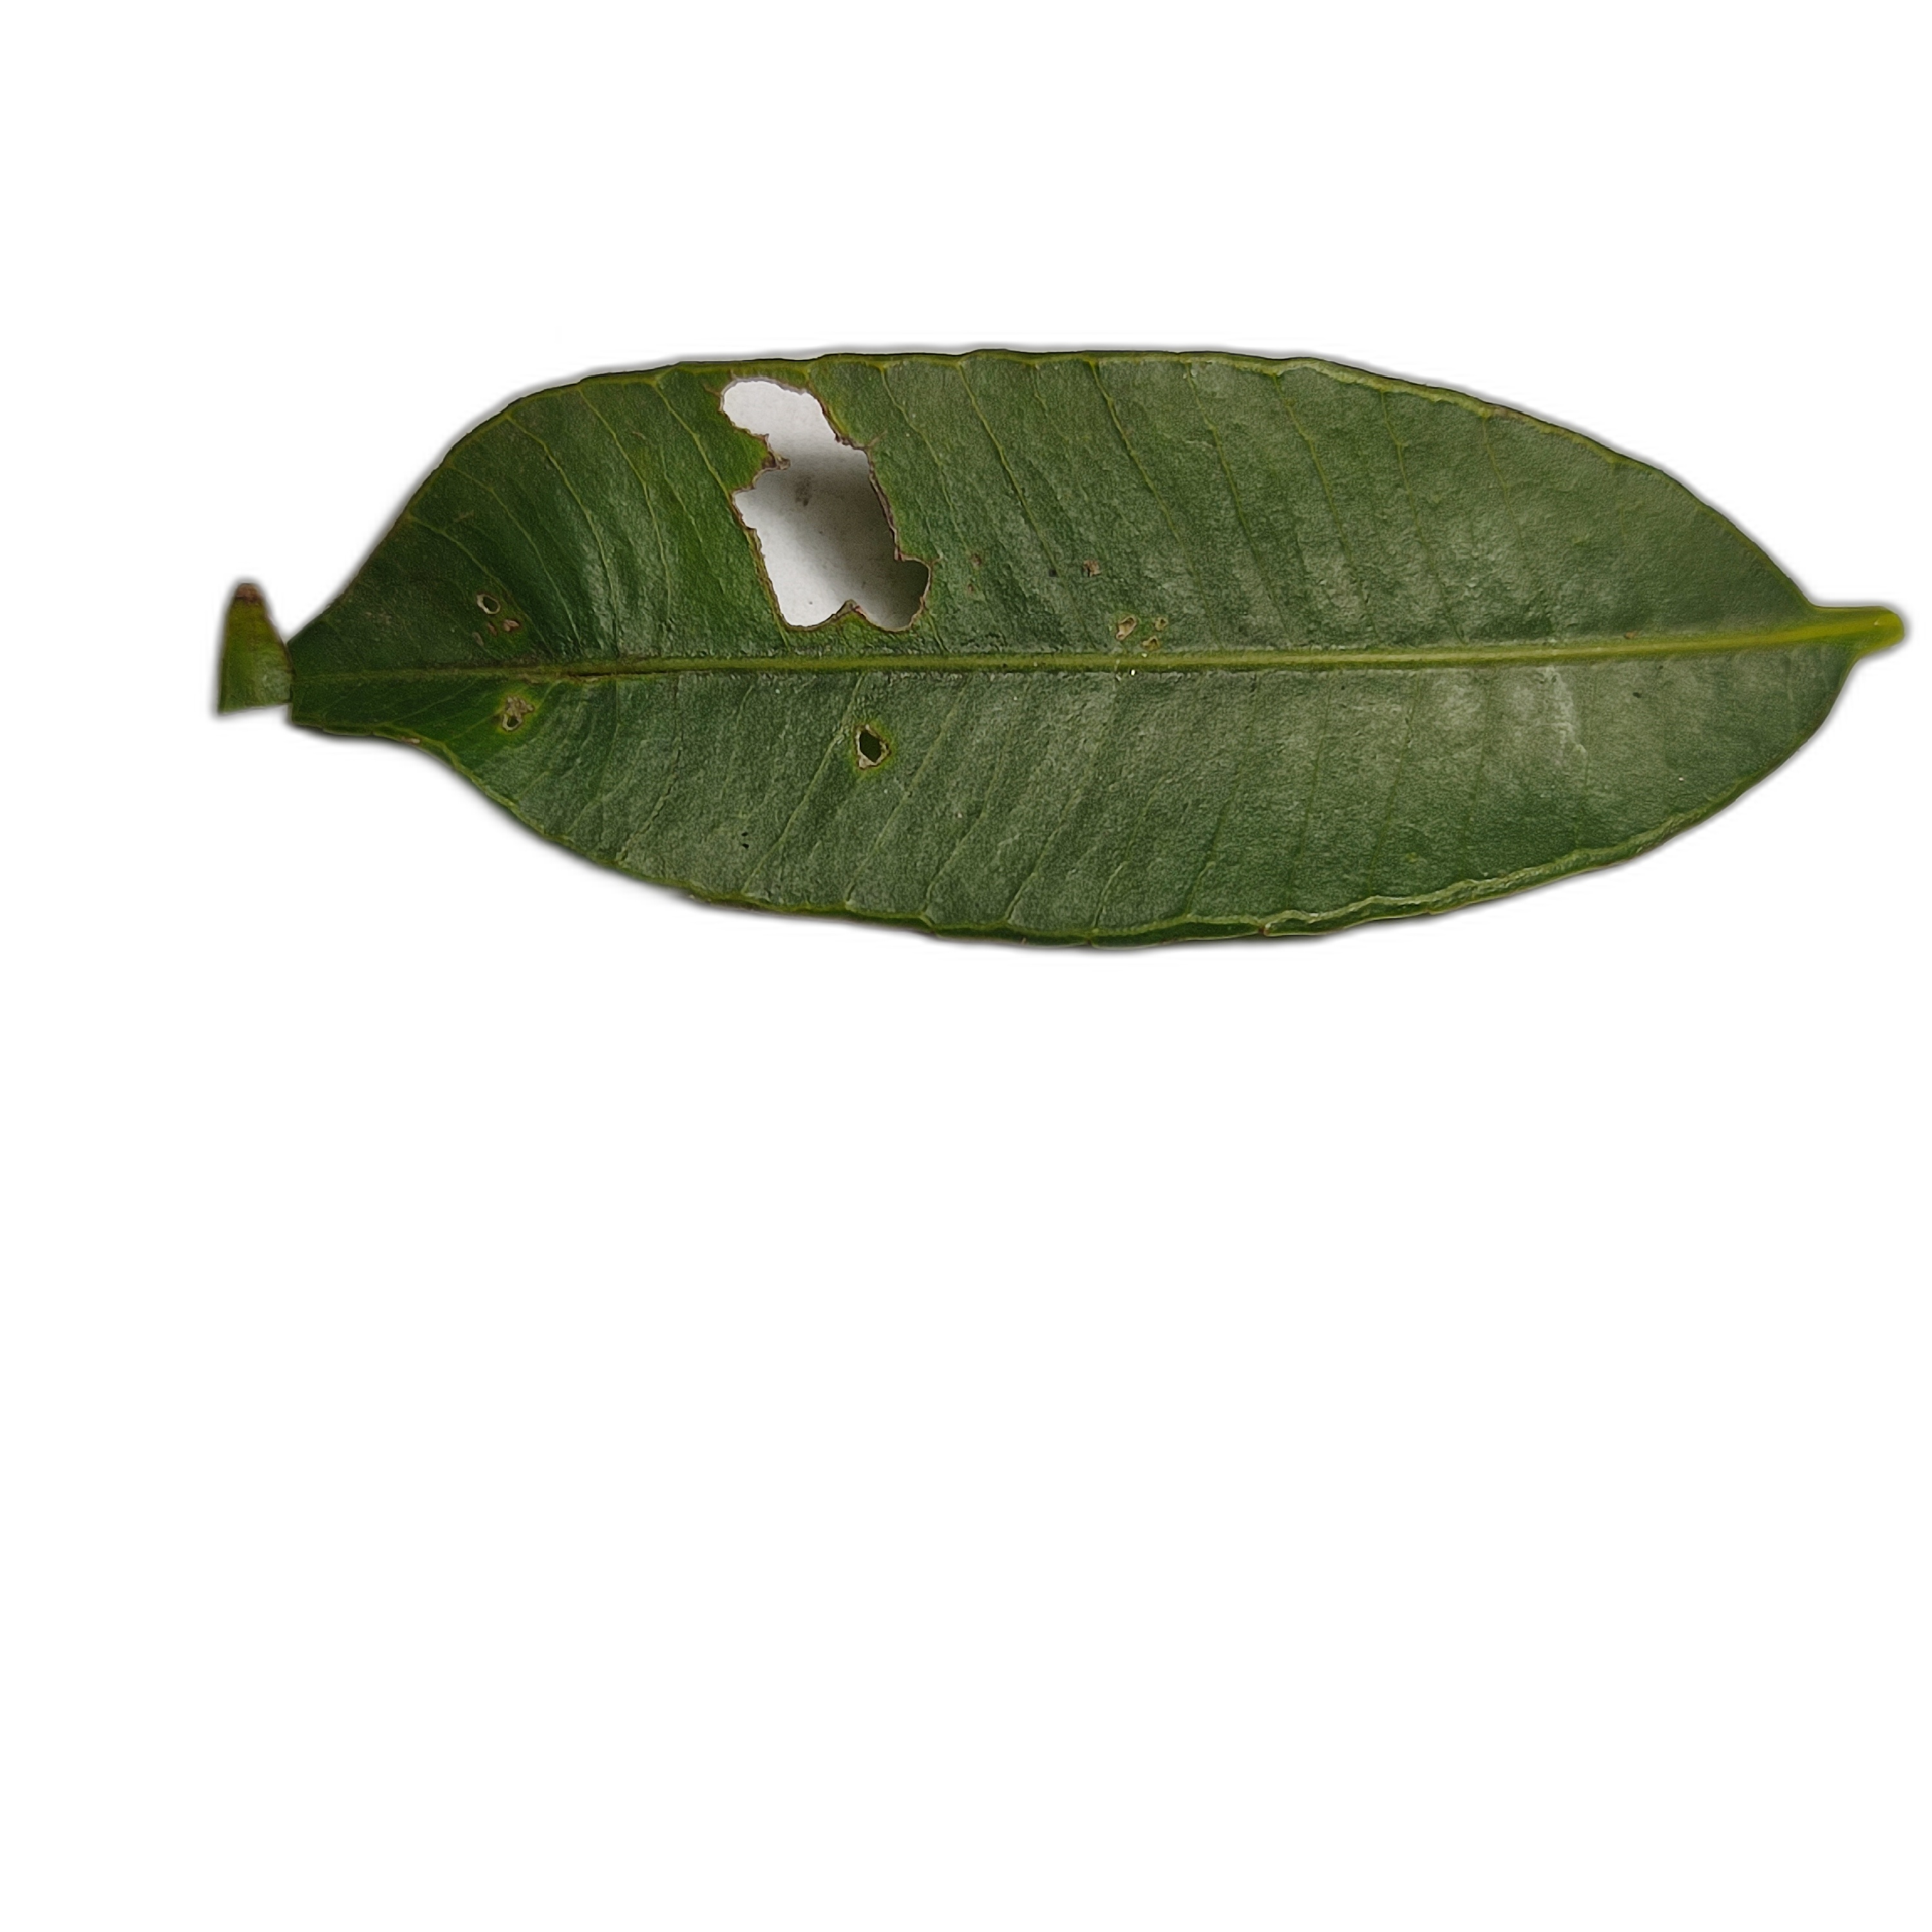
Label: not_healthy